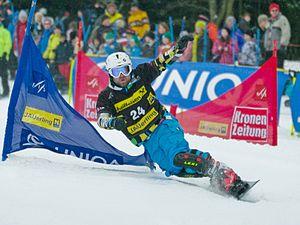
Stanislav Detkov, né le 16 septembre 1980 à Kemerouskaj, est un snowboardeur russe spécialisé dans les épreuves de slalom parallèle et de slalom géant parallèle.